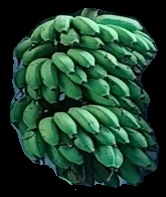
Variety: rasbale
Grade: grade2